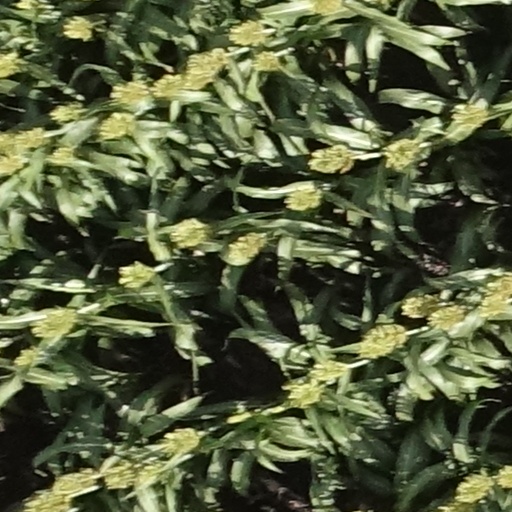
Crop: sorghum